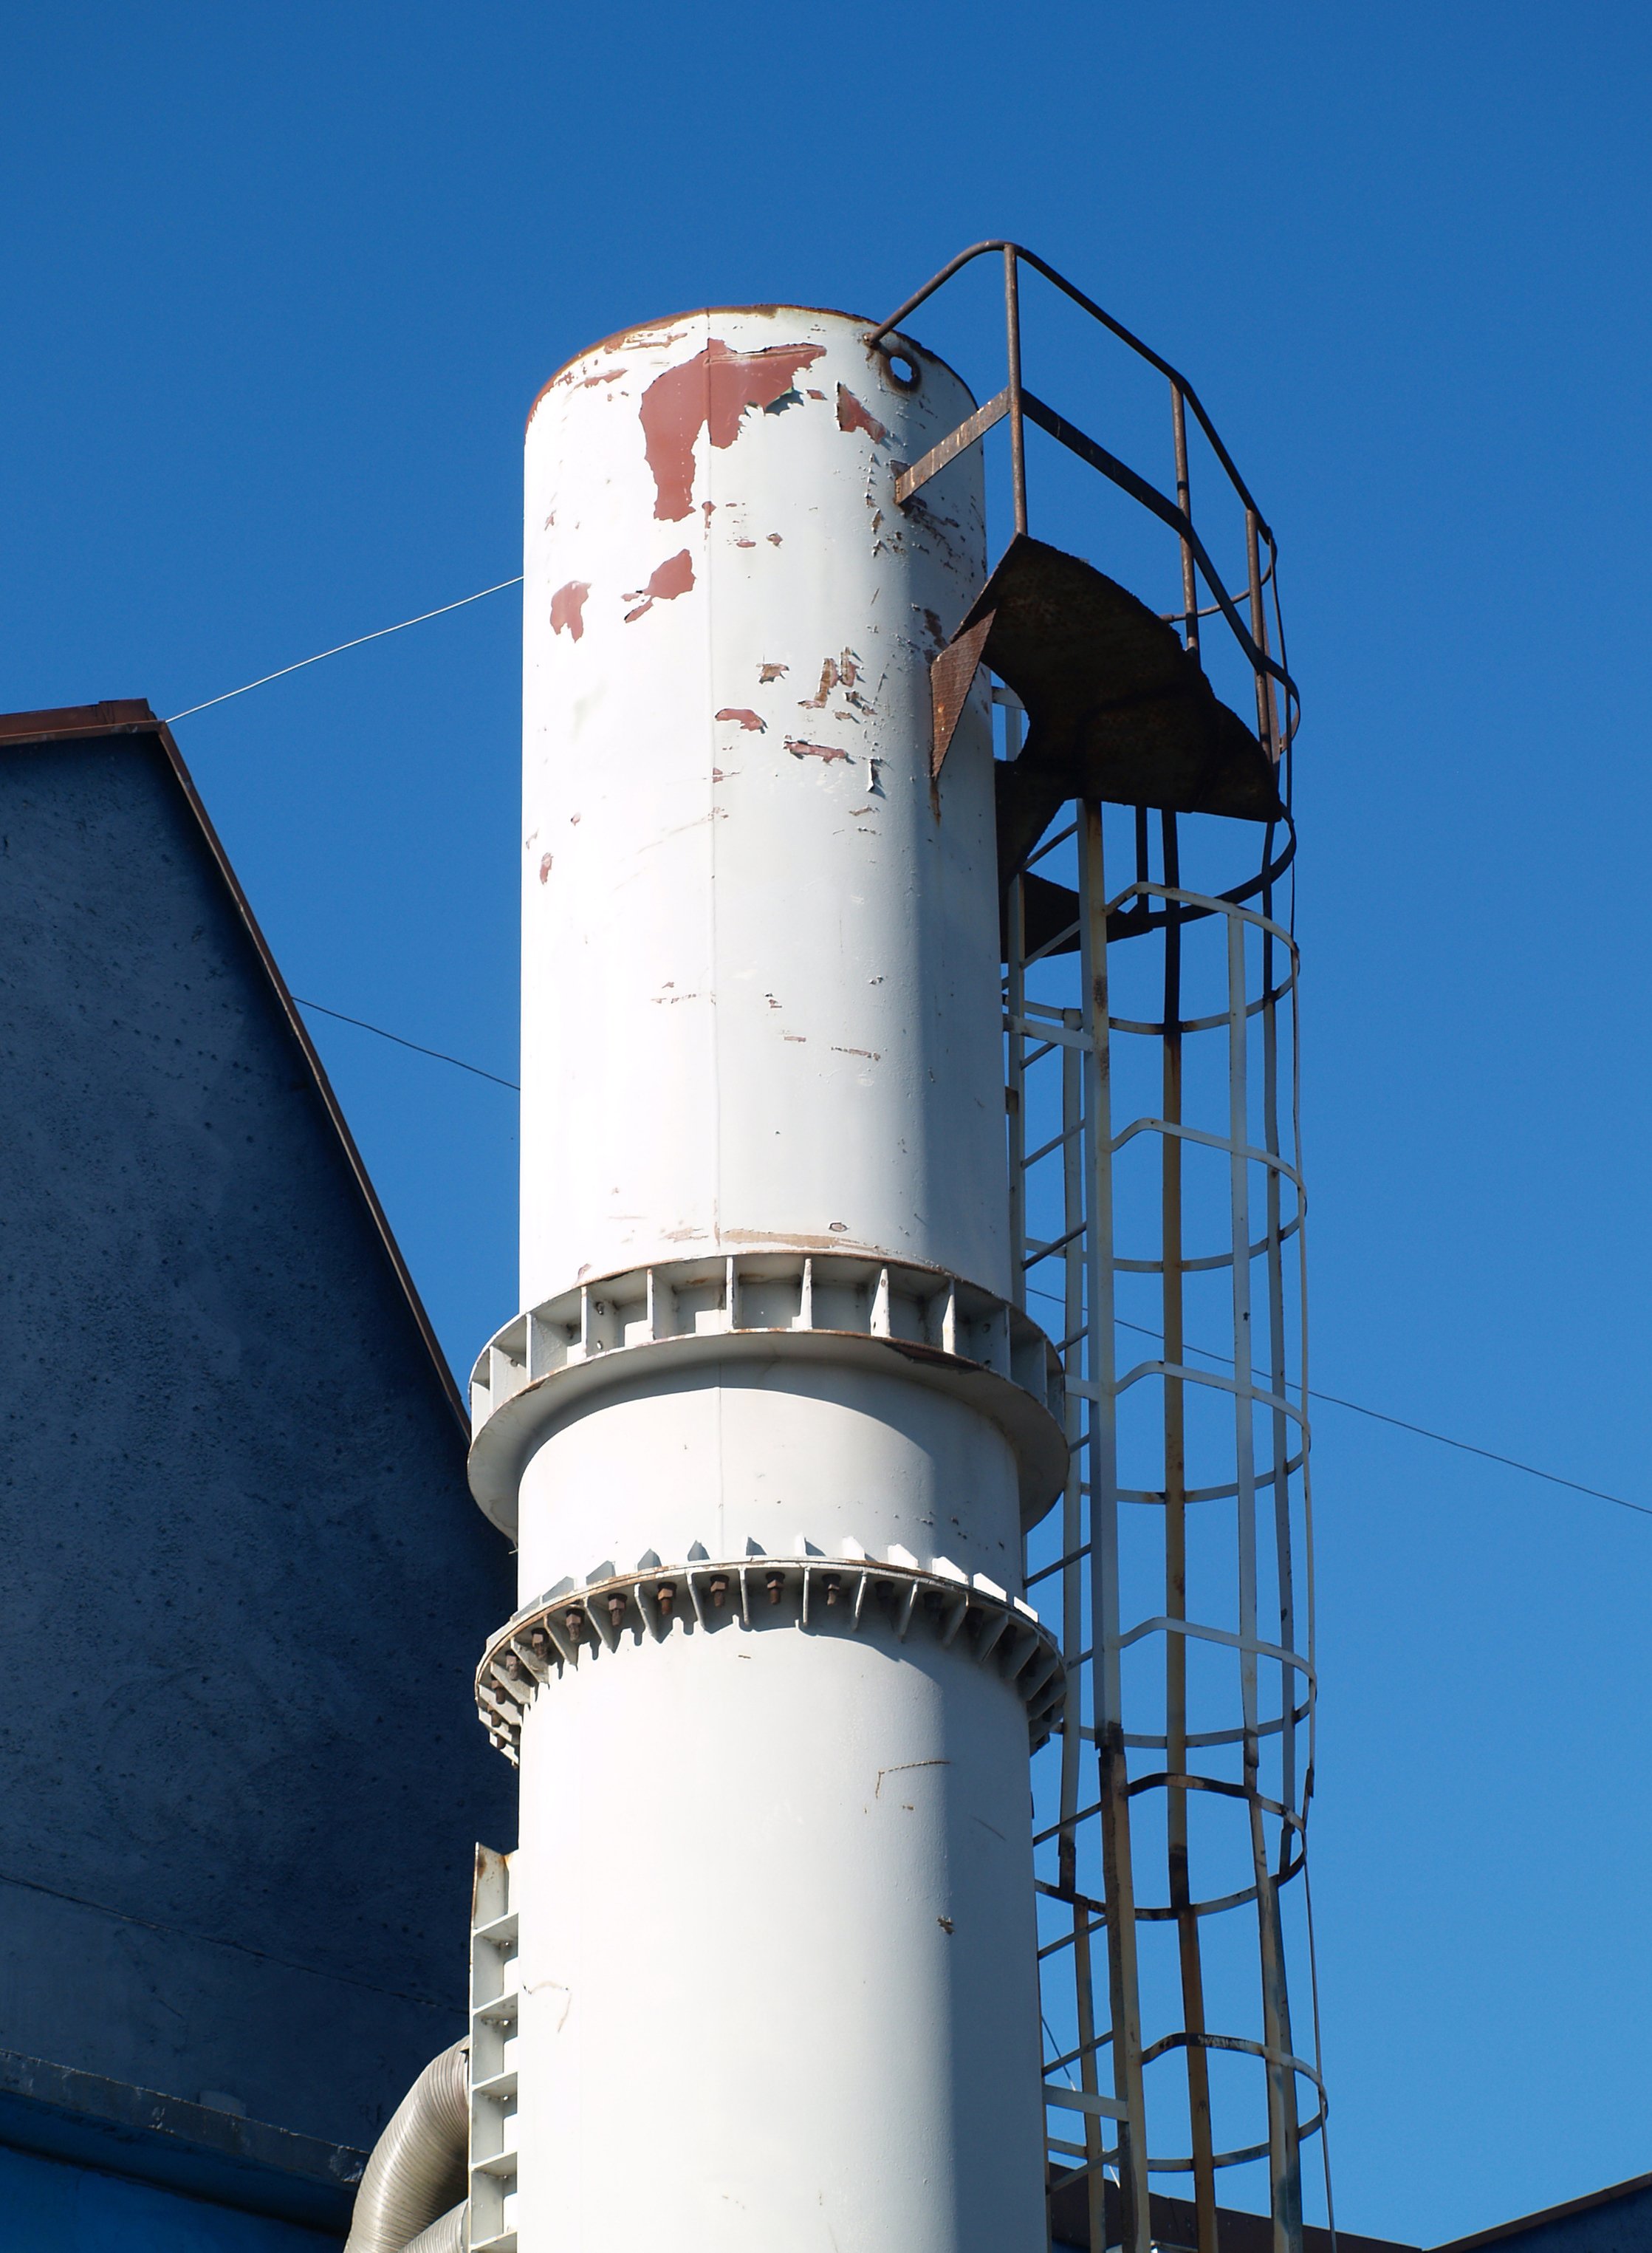
tower, mast, metal, chimney, blue, industry, electricity, energy, silo, the design of the, outdoor structure